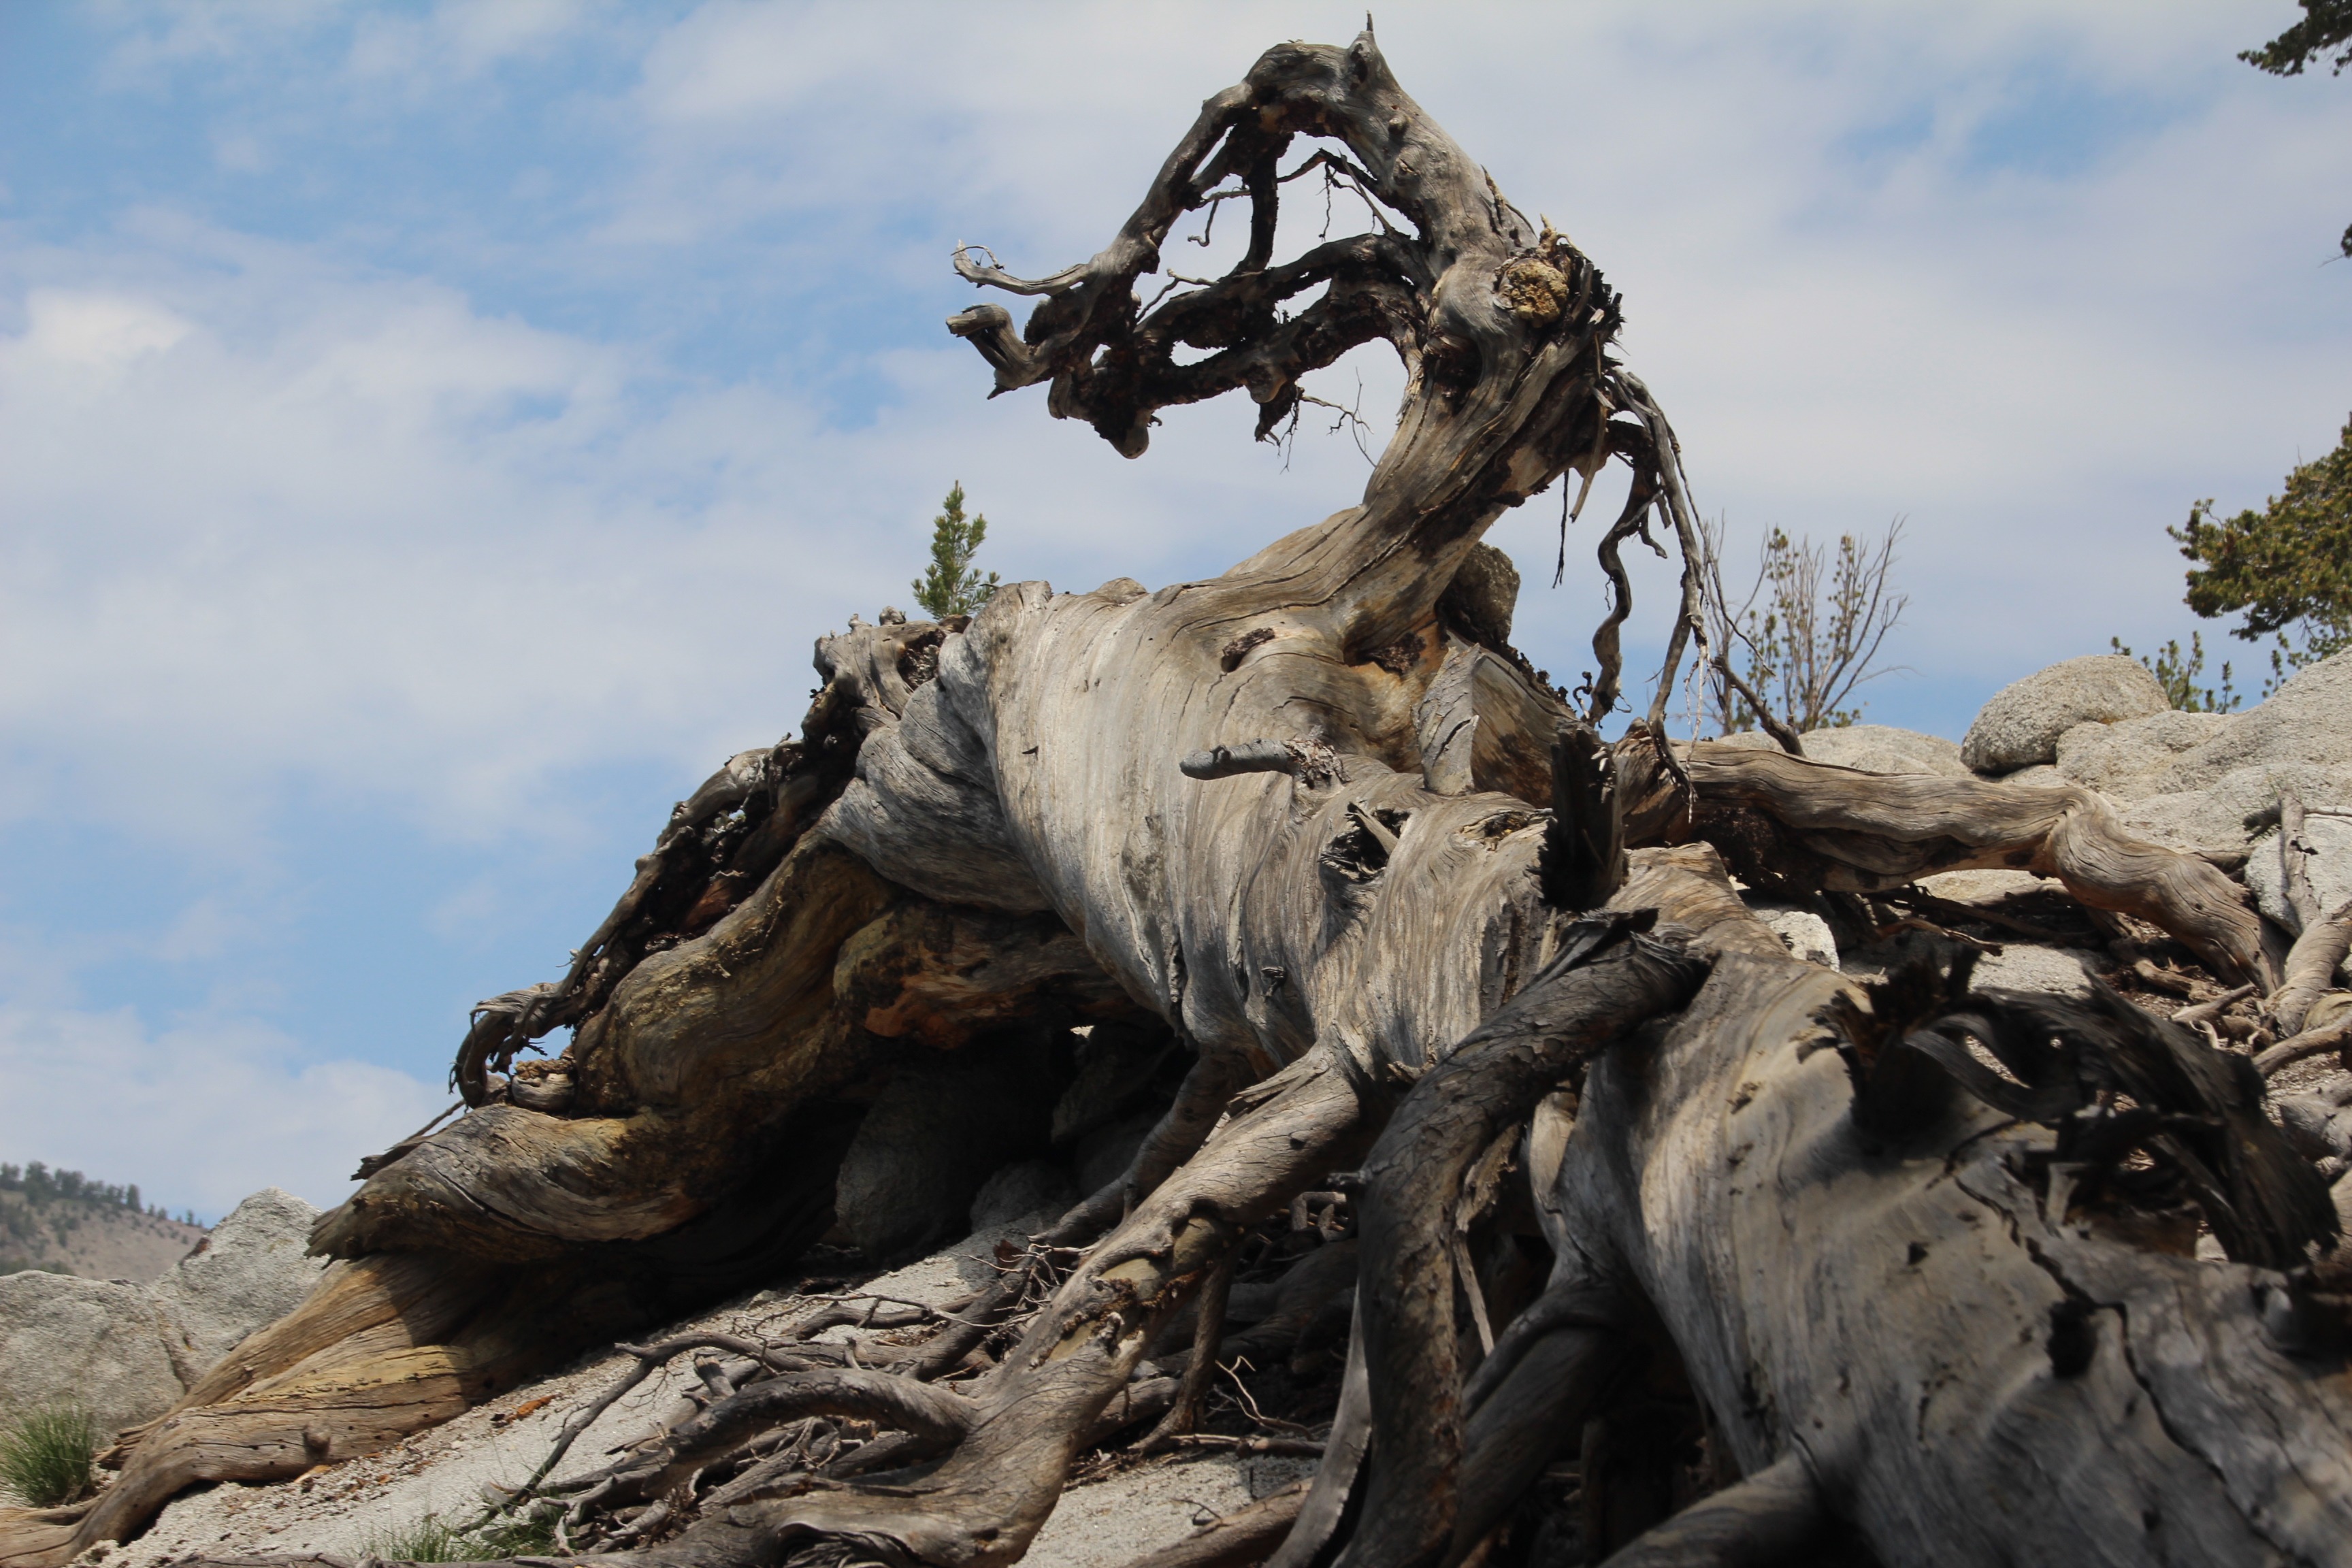
landscape, driftwood, tree, nature, rock, mountain, plant, sky, wood, formation, environment, agriculture, outdoors, geology, outcrop, twisted, organic, woody plant